Jean-Pierre Rateau

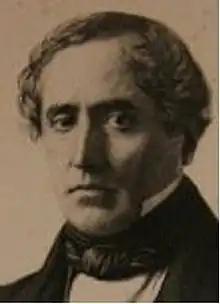
Jean-Pierre Rateau c. 1849

Jean-Pierre Lamotte-Rateau (24 April 1800 – 22 March 1887) was a French lawyer and politician who represented the department of Charente in the Constituent Assembly and then the Legislature during the French Second Republic.